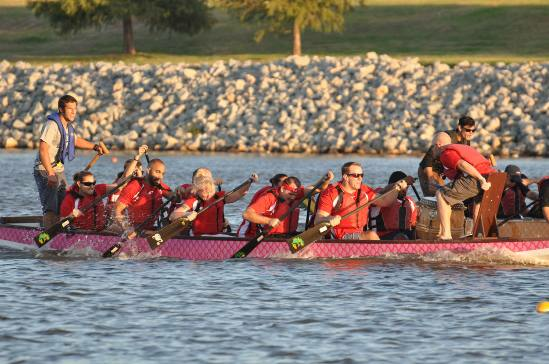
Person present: No